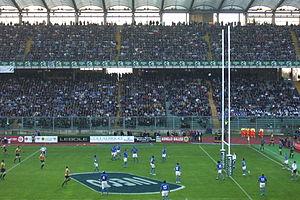
L’Associazione Sportiva Cittadella est un club italien de football. Il est basé à Cittadella dans la province de Padoue, en Vénétie. Depuis la saison 2016-2017, le club évolue en Serie B.
Matthew Giteau dit Matt Giteau, né le 29 septembre 1982 à Sydney, est un joueur de rugby international australien évoluant au poste de demi d'ouverture ou trois-quarts centre. Avec les Wallabies, il dispute deux finales de Coupes du monde, en 2003, avec une défaite face à l'Angleterre puis en 2015 face à la Nouvelle-Zélande, et un quart de finale en 2007 où les Wallabies sont éliminés par les Anglais.
Stadio Euganeo est un stade de football à Padoue en Italie.
L’équipe d'Italie de rugby à XV ou Squadra Azzurra est l'équipe qui représente l'Italie dans les compétitions majeures de rugby à XV, la Coupe du monde de rugby à XV et le Tournoi des Six Nations. Elle intègre le tournoi lors de l'édition 2000. Elle n'a jamais remporté cette compétition et son bilan est de 12 rencontres gagnées et un match nul pour 67 défaites. L'Italie participe également à la Coupe du monde depuis sa création mais elle n'a jamais dépassé le stade des matchs de poule.